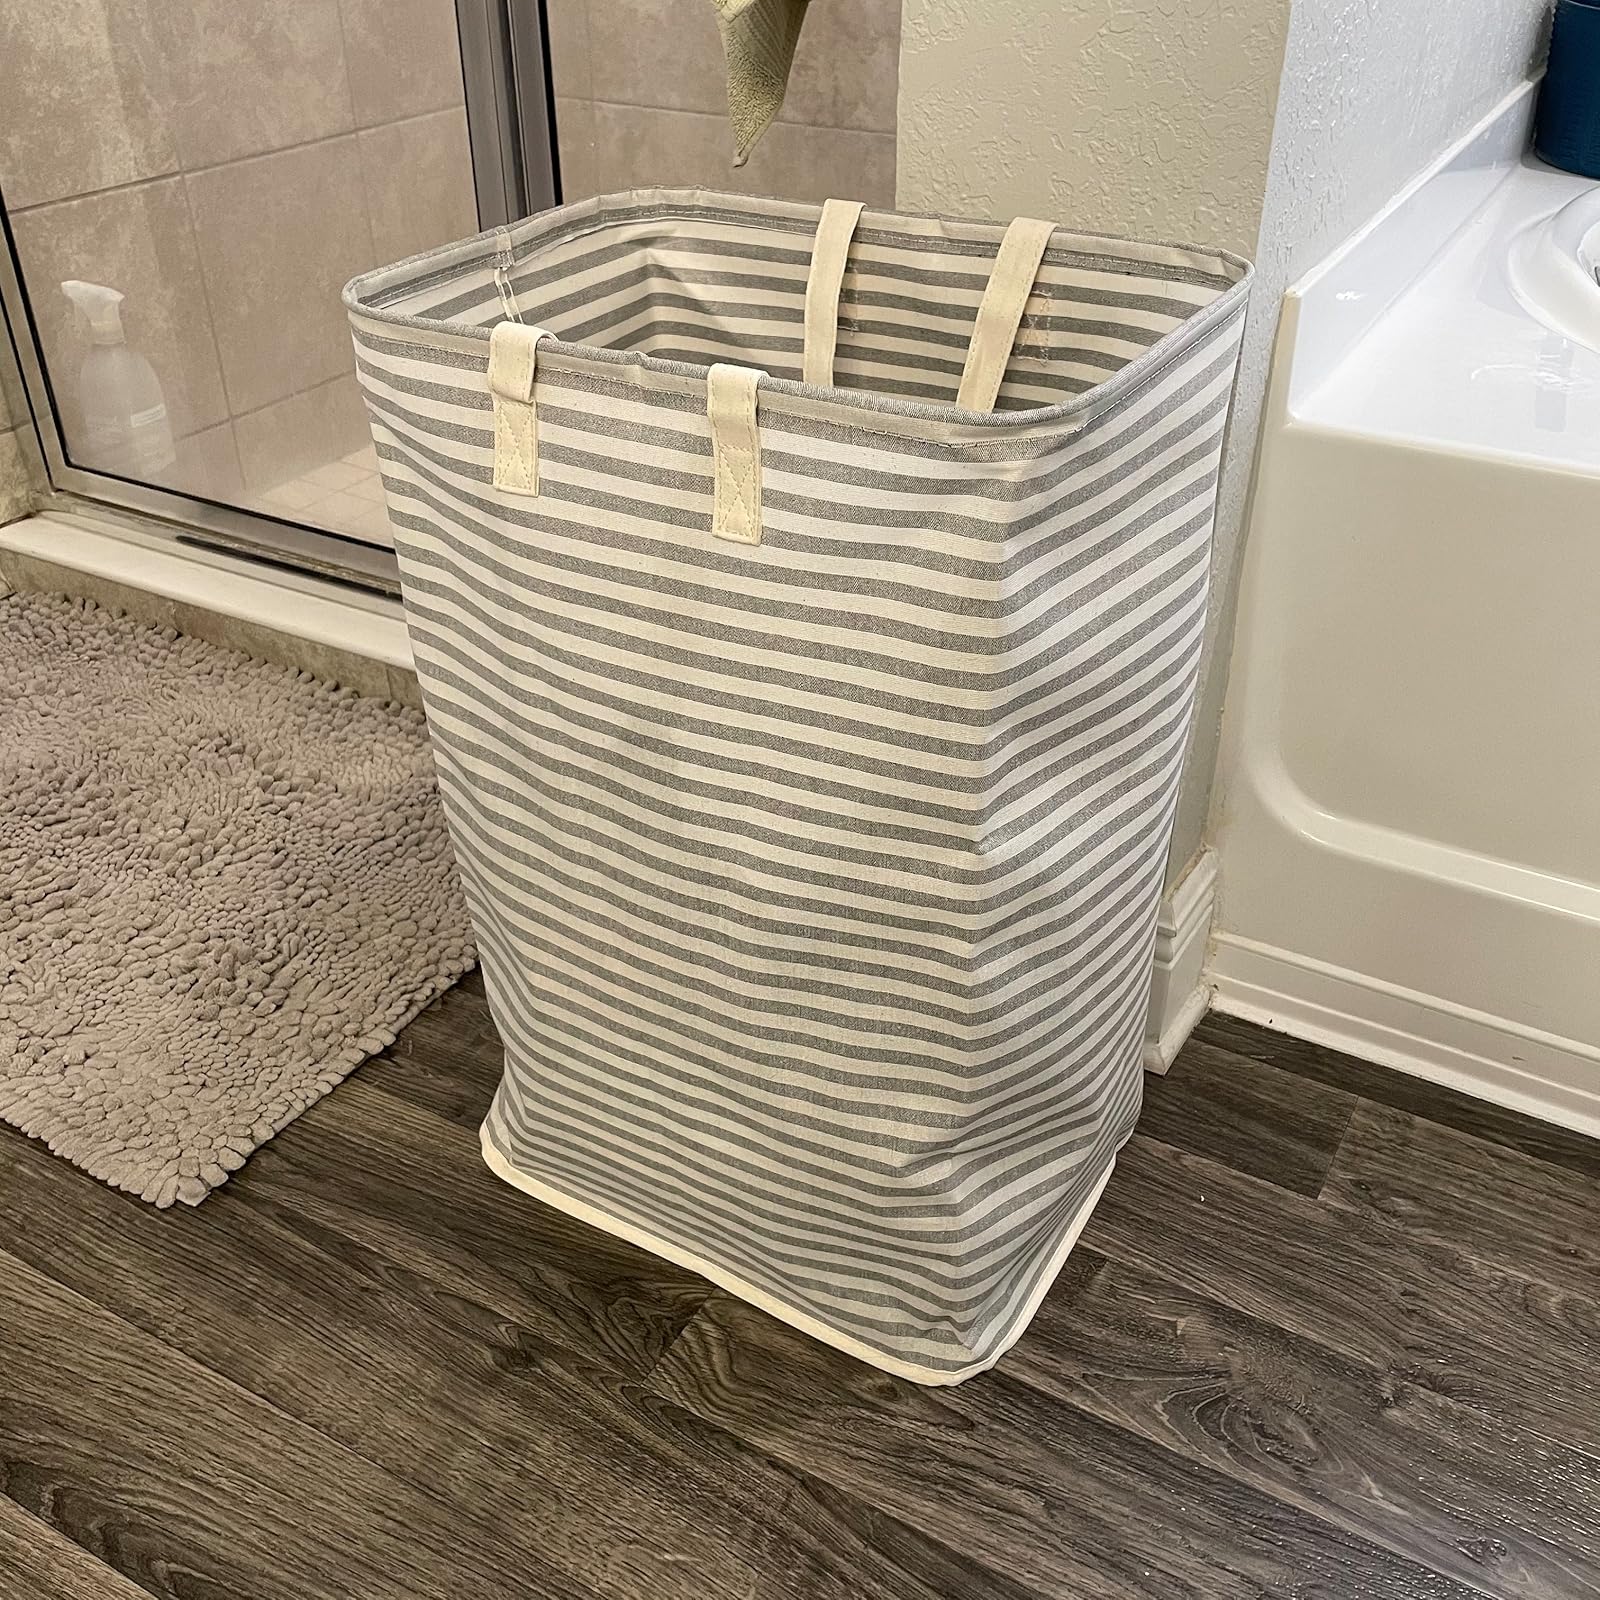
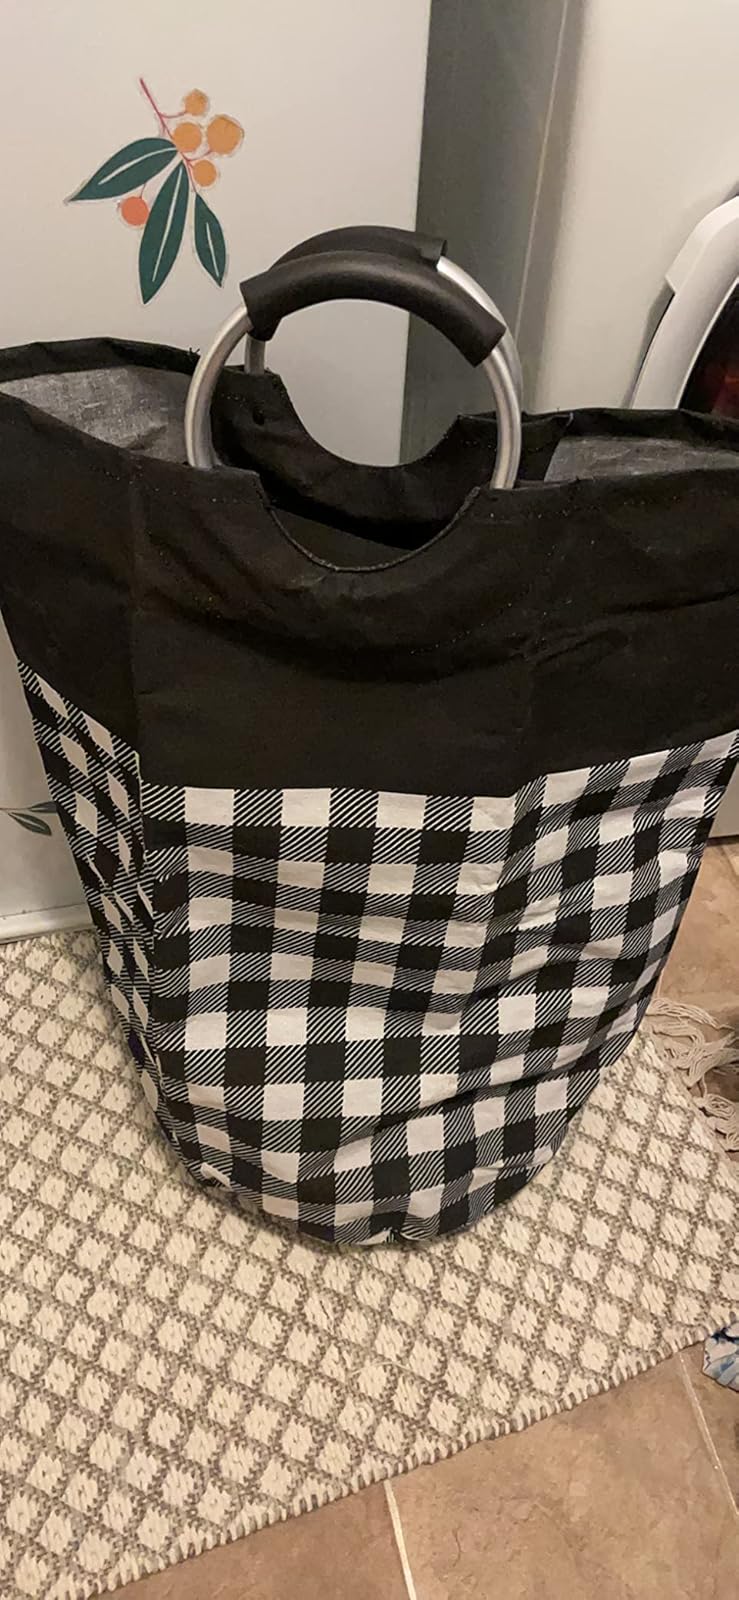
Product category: items_hamper
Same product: no